Walls of Dubrovnik

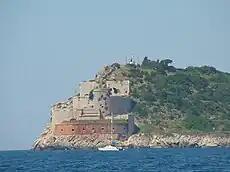
The Prevlaka Fortress from the 19th century was built as a part of the fortification system of Bay of Kotor.

The Minčeta Tower was built by a local builder named Nicifor Ranjina and Italian engineers sent by Pope Pius II in 1463, at the height of the Turkish threat. Originally as a strong four-sided fort, it is the most prominent point in the defensive system towards the land. The tower's name derives from the name of the Menčetić family, who owned the ground upon which the tower was built. By its height and impressive volume, the tower dominates the northwestern high part of the city and its walls. In the middle of the 15th century, around the earlier quadrilateral fort, Michelozzo built a new round tower using new warfare technique and joined it to the new system of low scarp walls. The full six-meter (20 feet) thick walls of the new tower had a series of protected gun ports. The architect and sculptor Giorgio da Sebenico of Zadar continued the work on the Minčeta tower. He designed and built the high narrow round tower while the battlements are a later addition. The tower was completed in 1464 and became the symbol of the unconquerable city of Dubrovnik.